Ruth A. M. Schmidt

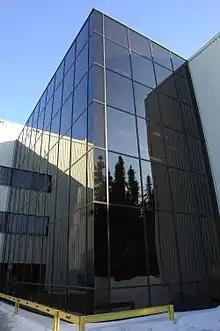
The UAA/APU Consortium Library on the campus of the University of Alaska Anchorage now houses the Ruth A. M. Schmidt papers collection.

Schmidt began teaching classes as a part time lecturer and adjunct in 1959 at the Anchorage Community College, which was incorporated into the University of Alaska Anchorage (UAA) in 1962. She was the first geology professor at the university, and for a time, she was the only geologist. Women geologists were very rare at the time of Schmidt's appointment to the position, and Schmidt is credited for being a pioneer for women scientists. She founded the Department of Geology served as its first chair, and in 1970, designed and oversaw the construction of the geology laboratory. She was recognized as a distinguished lecturer, and then was promoted to associate professor in 1970. In this position, she taught geology, environmental education, landscapes and resources of Alaska, geomorphology, and paleontology, in addition to doing other work expected of a professor including student advising and curriculum development. She worked for UAA for 25 years until her retirement from teaching in 1984.